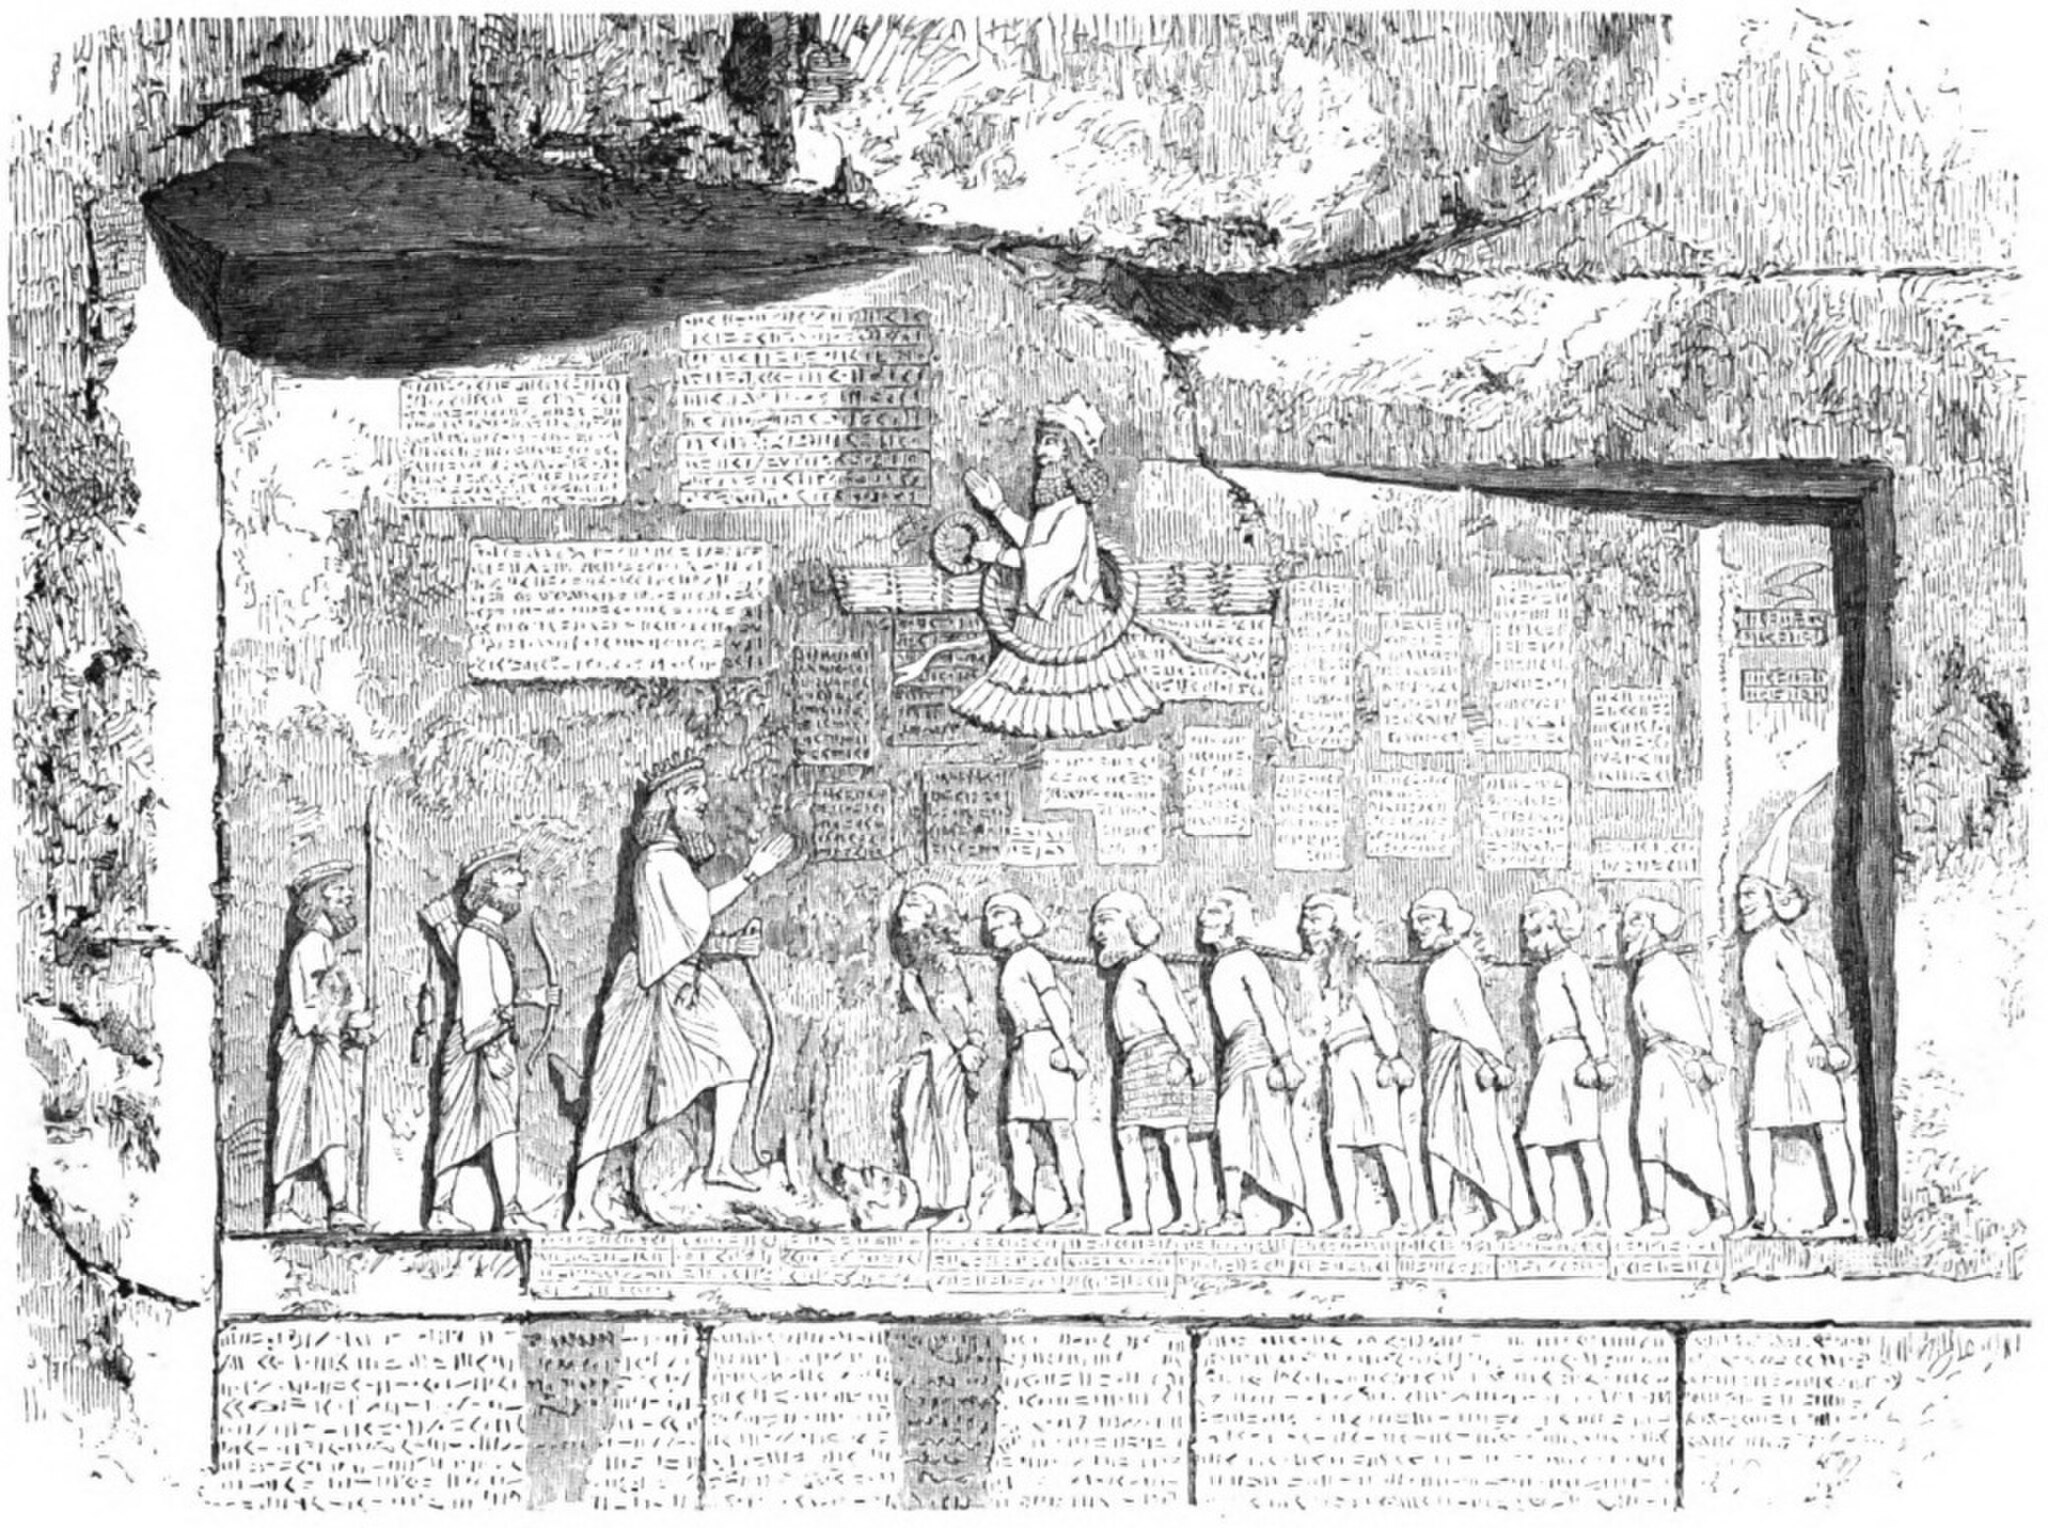
Title: Le Tour du monde-07-p305
Description: Bas-relief of the rock of Bisotun
Date: 1863-01-01
Categories: Behistun Inscription, PD-old-70-expired, CC-PD-Mark, Volume 7 of Le Tour du Monde, Illustrations from Le Tour du monde by Émile Thérond